Combined Universities GAA

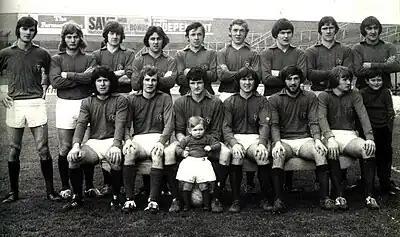
The Combined Universities Gaelic Football Team that played in the final of the GAA Inter-Provincial Championship, the Railway Cup, on 17 March 1973 at Croke Park, Dublin

In 1971 the Universities Council of the GAA (Comhairle na nOllscoil) applied to the Central Council of the GAA for permission to compete in the Railway Cup football and hurling series. The request had been studied by the Executive of the Central Council. The Universities Council estimated that there were about 70 inter-county players in the Sigerson and Fitzgibbon competitions studying at U.C.D, U.C.G., U.C.C., Q.U.B., T.C.D., U.U. Coleraine and St Patrick's Maynooth. At the Central Council meeting held on 23 October 1971, the proposal of Comhairle na nOllscoil was approved unanimously. While the idea was looked upon positively by some elements of the Press as a way of injecting life back into this inter-provincial tournament, other feared that the public would tire of this innovation as they had in the case of the Combined Universities v (Rest of) Ireland tests "long before they lingered to an unlamented death" and doubted whether the Combined Universities would revive the Railway Cup. Pat McDonnell of UCC and Cork full-back, Texaco Hurler of the Year in 1969, had the honour of captaining the first Combined Universities team to compete in the Railway Cup against Ulster at Croke Park. The university hurlers defeated Ulster in the preliminary round, but were narrowly beaten by Leinster in the semi-final, while the university footballers did not survive the preliminary round of the football Railway Cup.